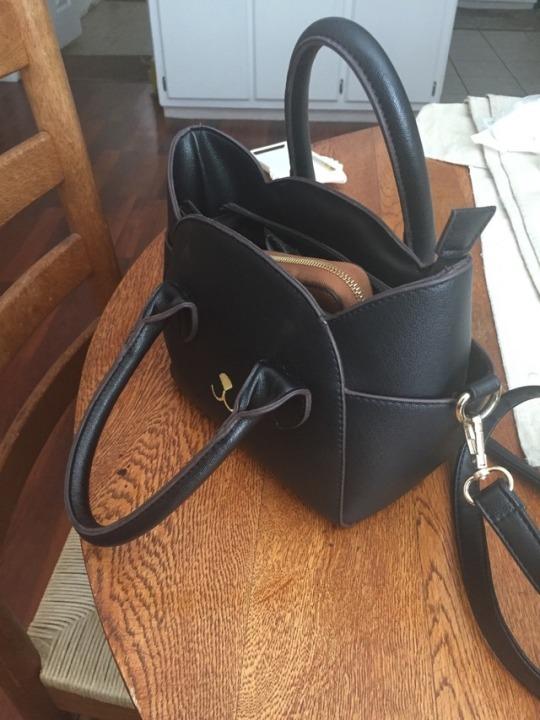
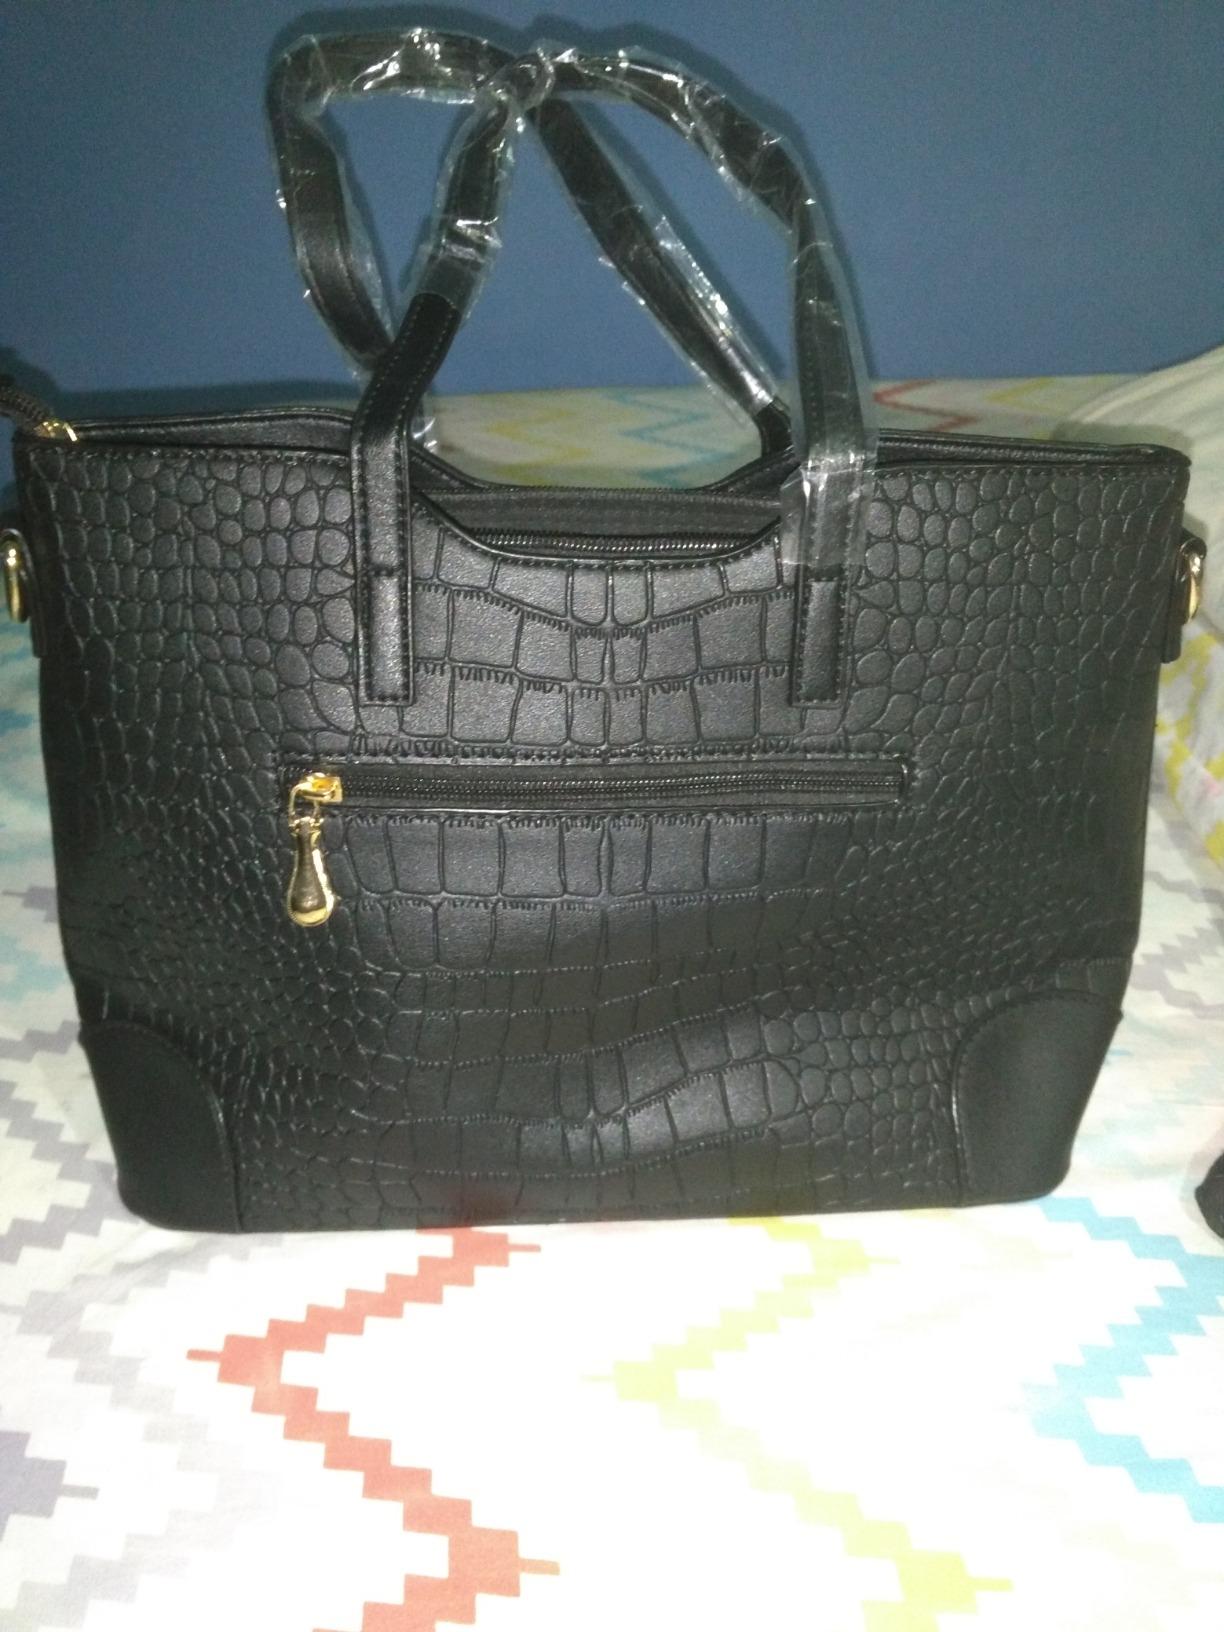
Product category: accessories_handbag
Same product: no